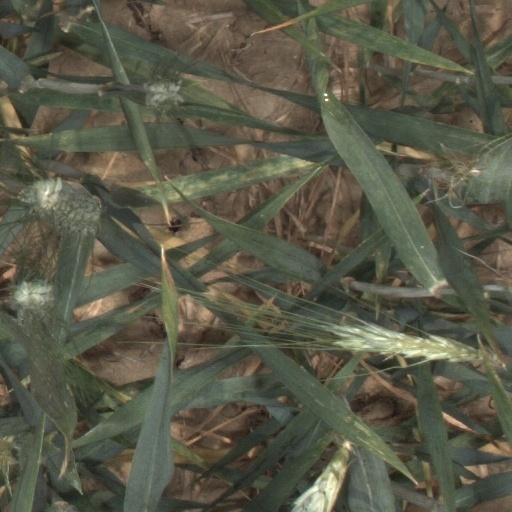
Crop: wheat